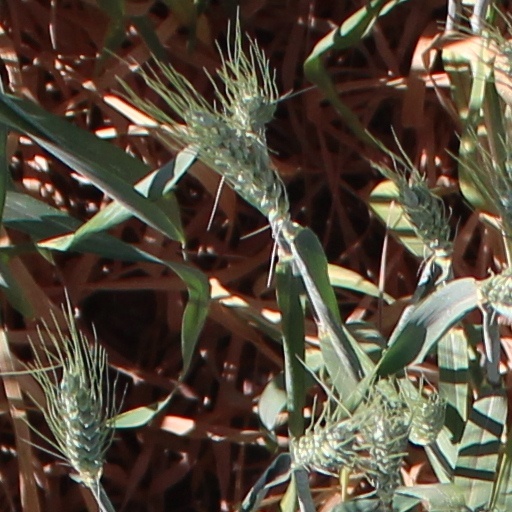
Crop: wheat